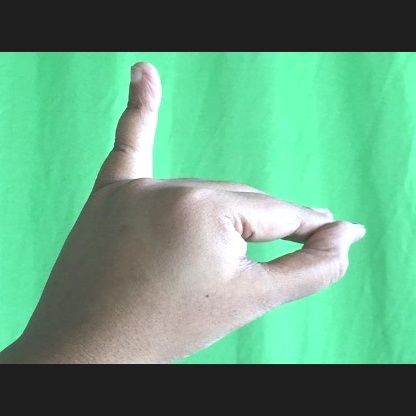
Mudra: Hamsapaksha